Christianity in Denmark

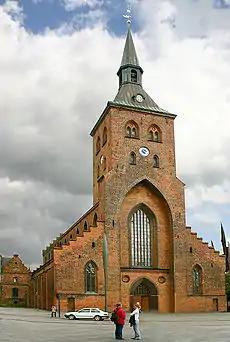
St. Canute's Cathedral, Odense

According to official statistics from January 2023, 72,1% of the population of Denmark are members of the Evangelical Lutheran Church of Denmark, the country's state church since the Reformation in Denmark–Norway and Holstein, and designated "the Danish people's church" by the 1848 Constitution of Denmark.